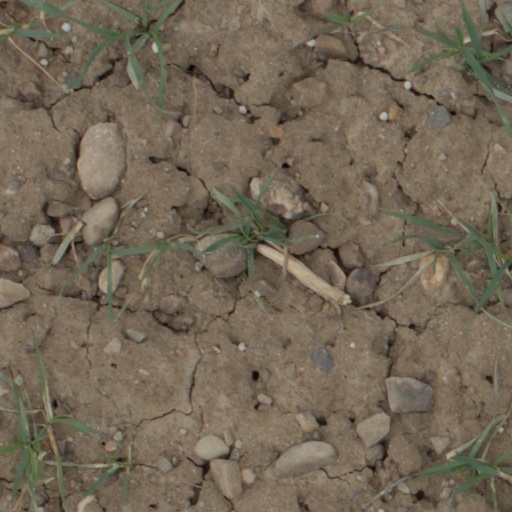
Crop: wheat